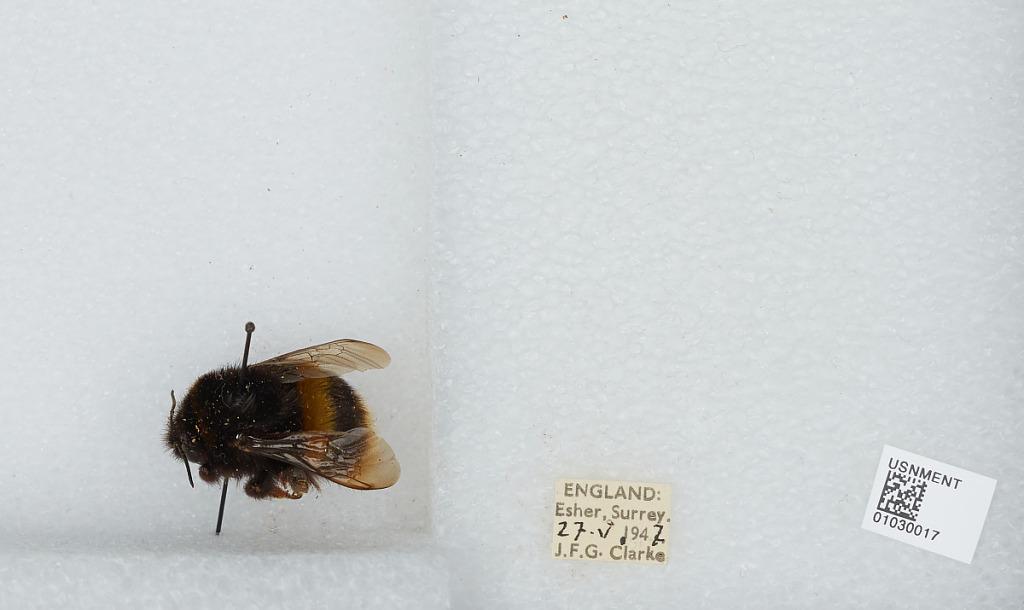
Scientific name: Bombus (Bombus) terrestris audax Harris
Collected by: J. Clarke
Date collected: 1947-5-27
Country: United Kingdom
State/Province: England
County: Surrey
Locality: Esher
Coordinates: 51.3691, -0.365